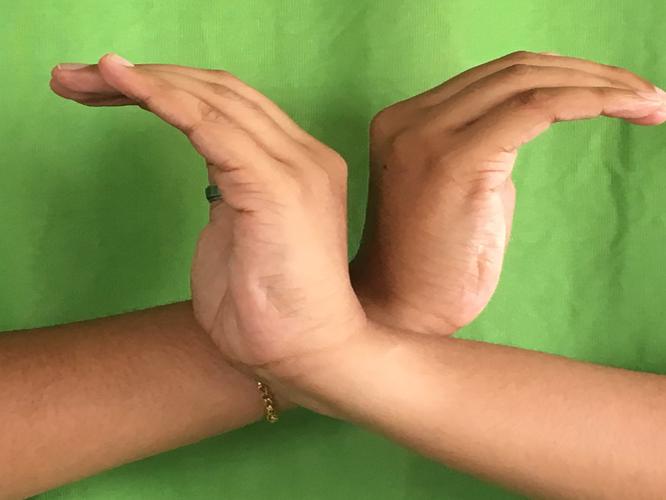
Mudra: Nagabandha
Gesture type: double_hand